United States Air Force

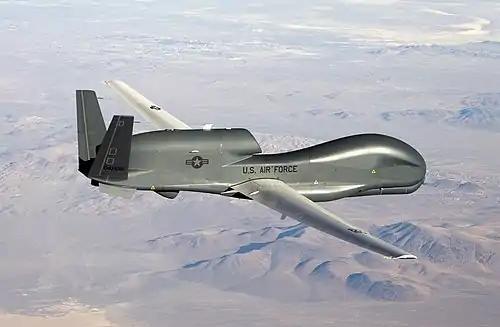
An Air Force RQ-4 strategic reconnaissance aircraft

Planning and directing is "the determination of intelligence requirements, development of appropriate intelligence architecture, preparation of a collection plan, and issuance of orders and requests to information collection agencies" (JP 2-01, Joint and National Intelligence Support to Military Operations). These activities enable the synchronization and integration of collection, processing, exploitation, analysis, and dissemination activities/resources to meet information requirements of national and military decision-makers.